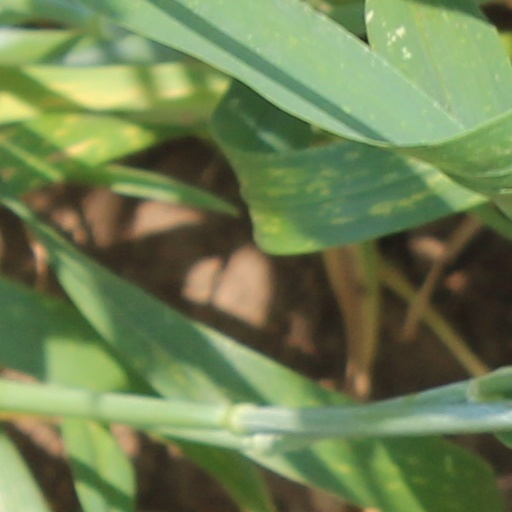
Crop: wheat